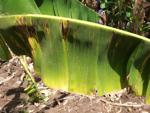
Label: segatoka